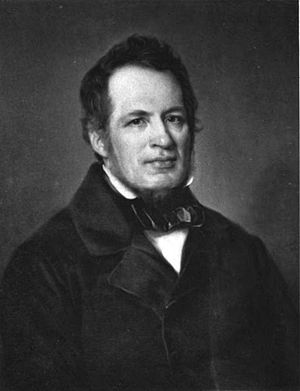
Carl Credner
Carl August Credner var en tysk protestantisk teolog.